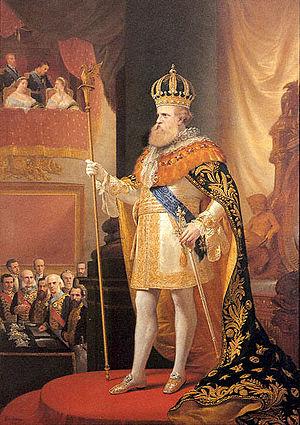
Un sceptre est le bâton ornemental, ressemblant à une masse d'arme, tenu par le monarque, qui est l'un des symboles du pouvoir et de la royauté. Le sceptre est parfois la représentation de la puissance et de l'autorité suprême que Dieu confère au chef.